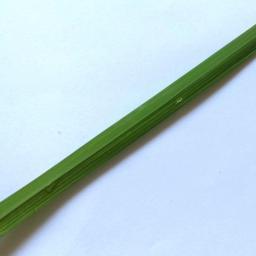
Label: Rice___Healthy